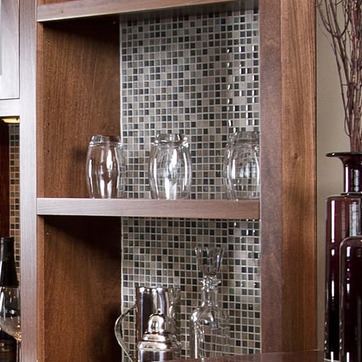
Material: glass